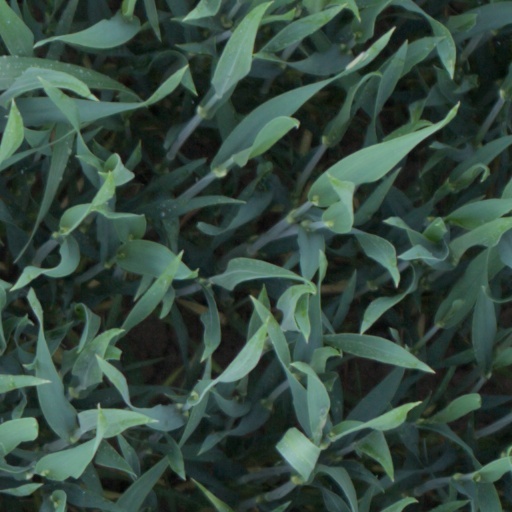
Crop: wheat